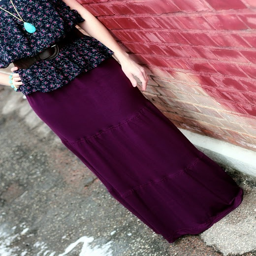
i used to weargarment all the time in high school , looks like they are back in style .